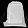
Label: Bag